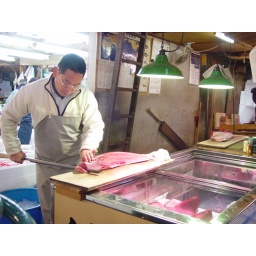
Biggest wholesale fish and seafood market in the world. It has a history dates back to 1870s